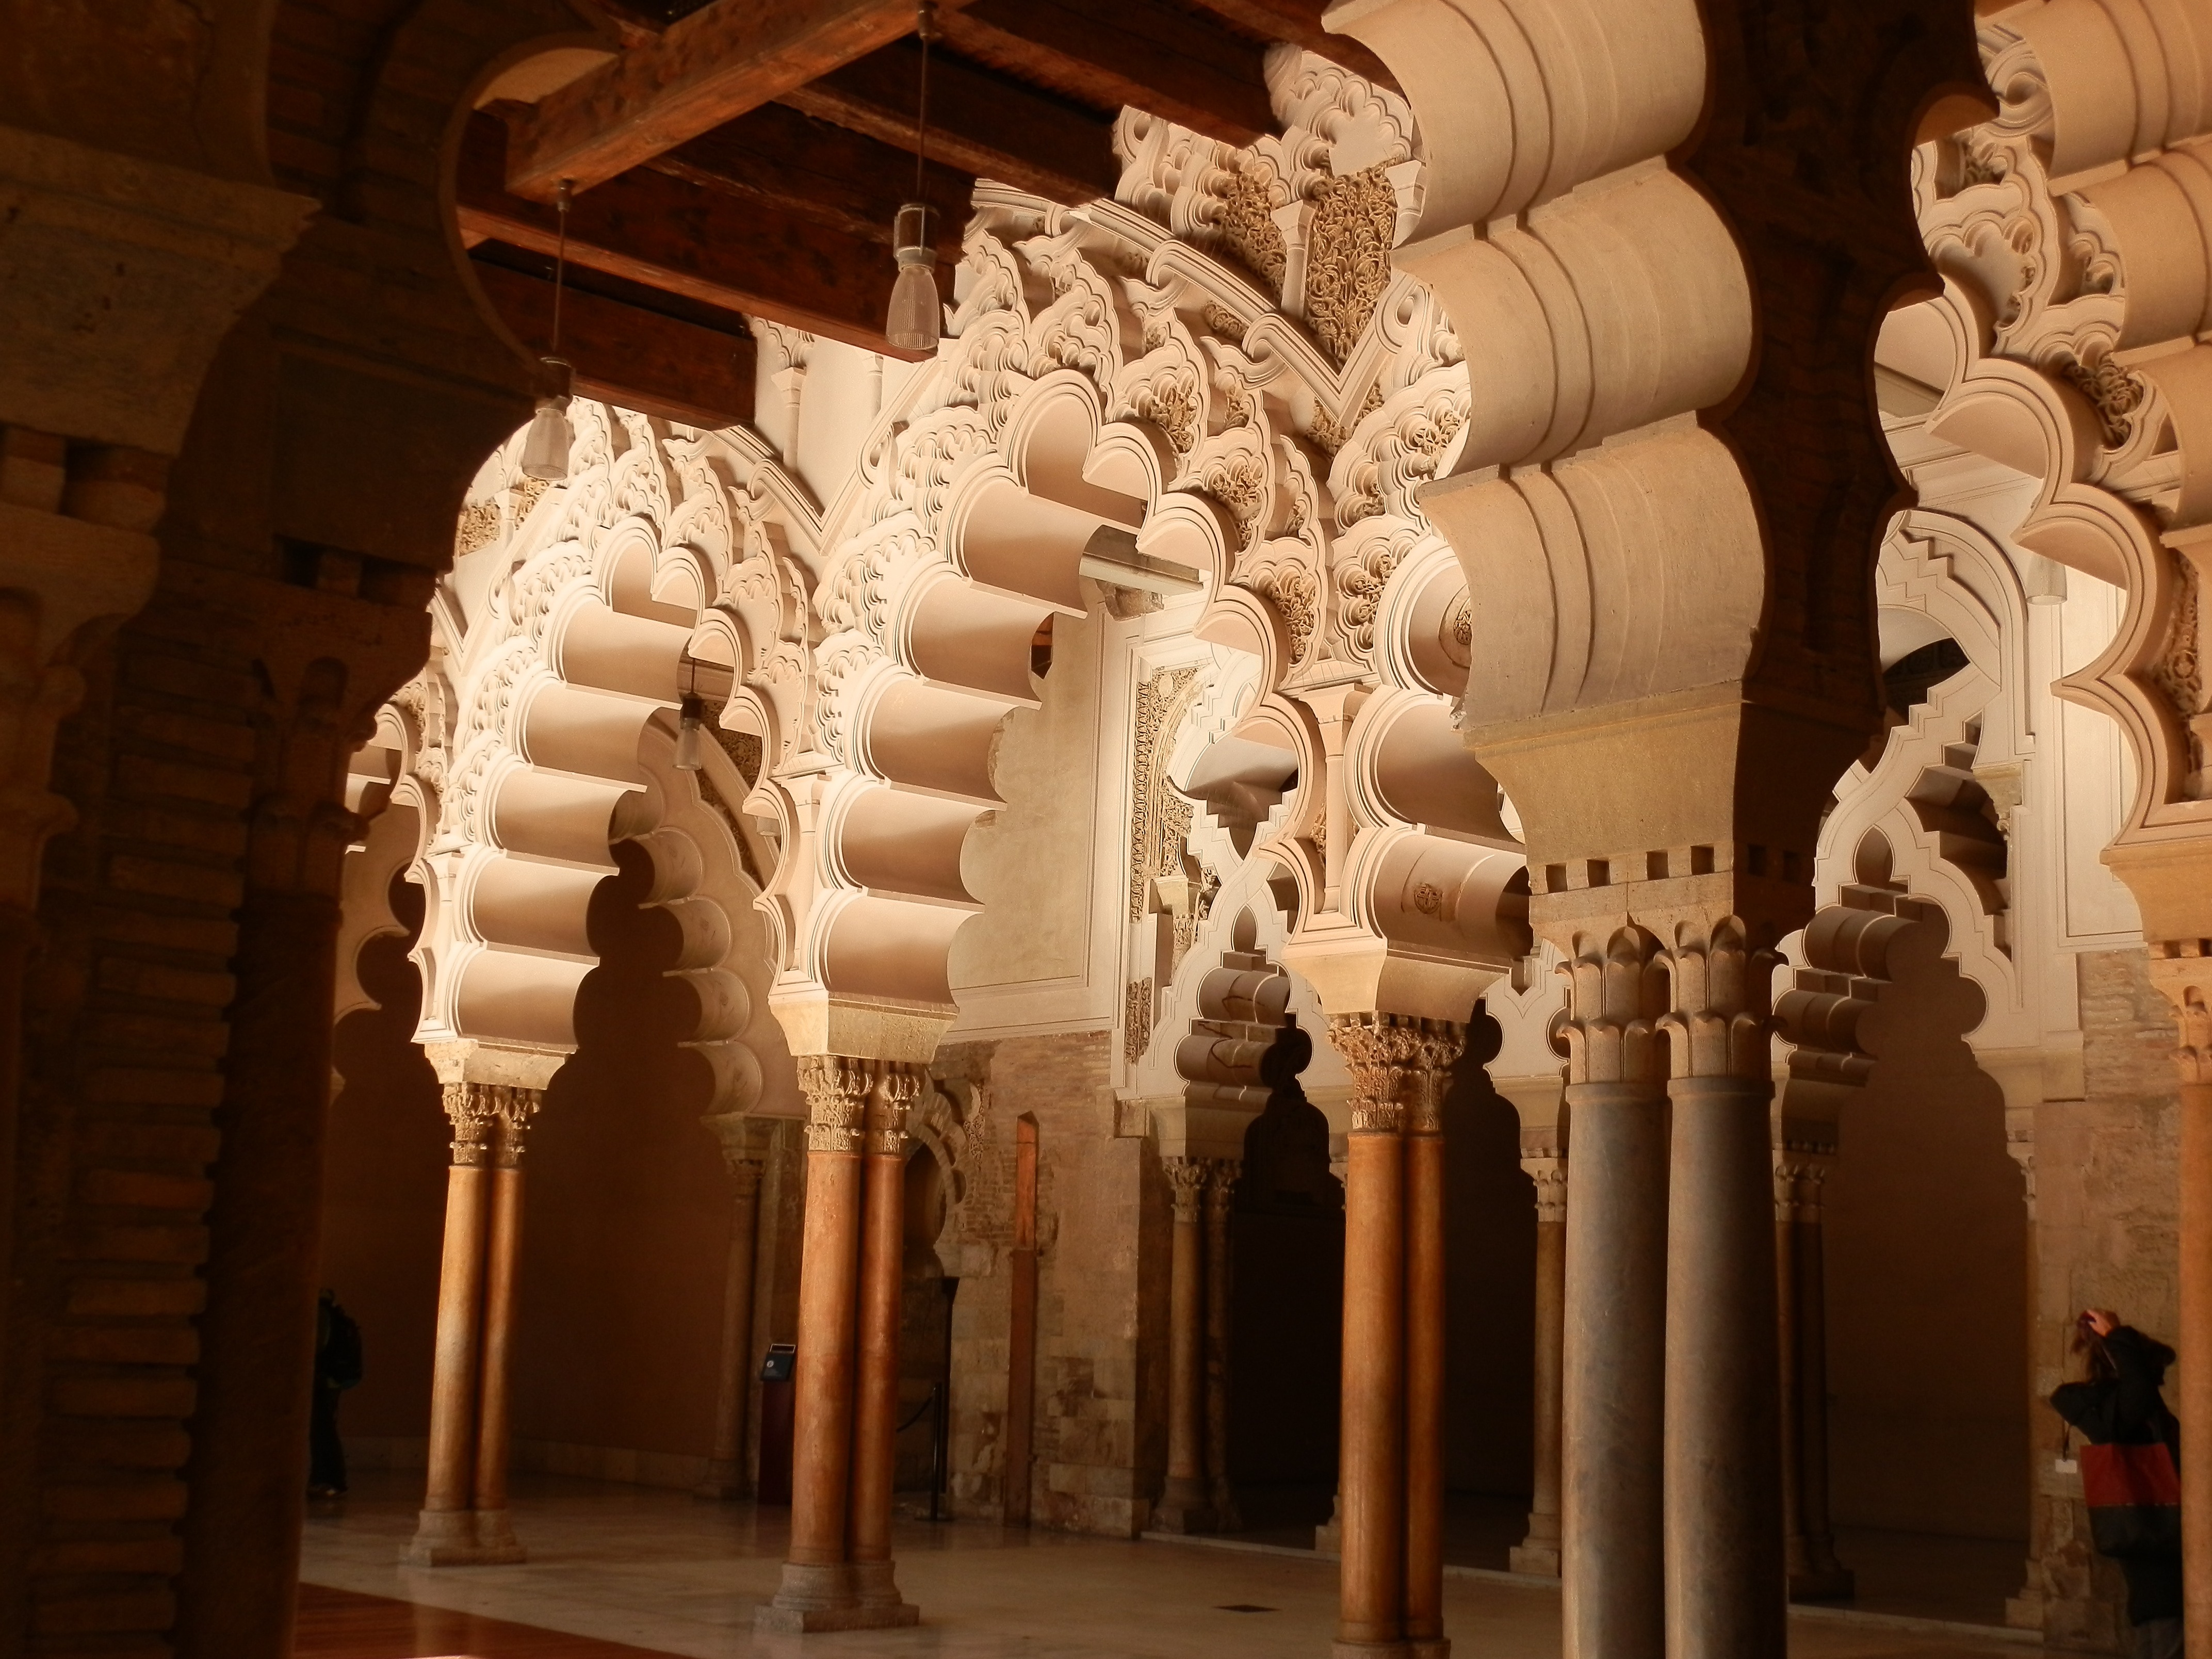
structure, building, palace, column, place of worship, sculpture, art, temple, culture, islam, tourist attraction, carving, hindu temple, ancient history